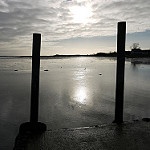
Label: sea